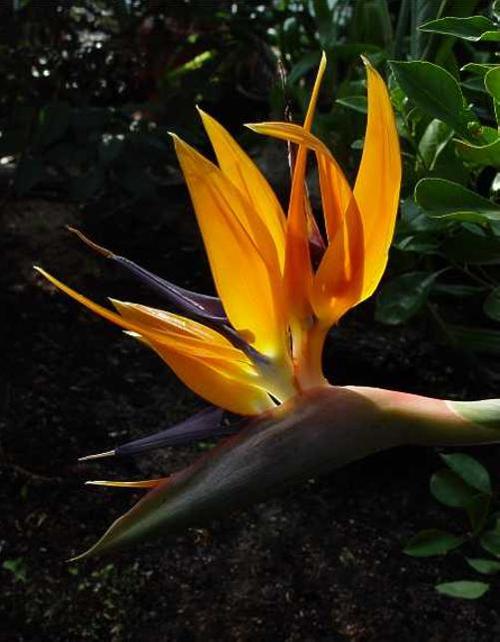
Label: bird of paradise